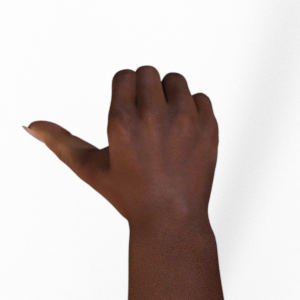
Label: rock